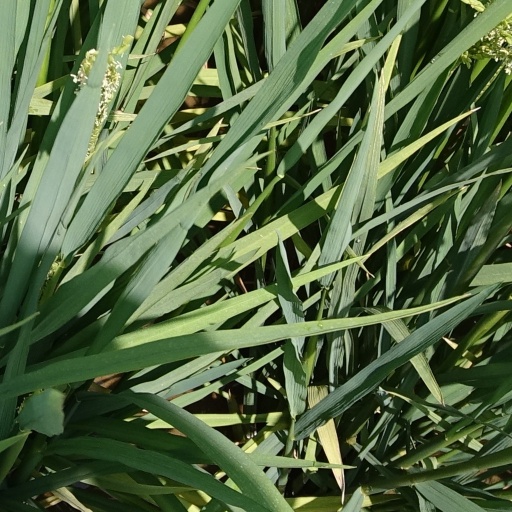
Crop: rice